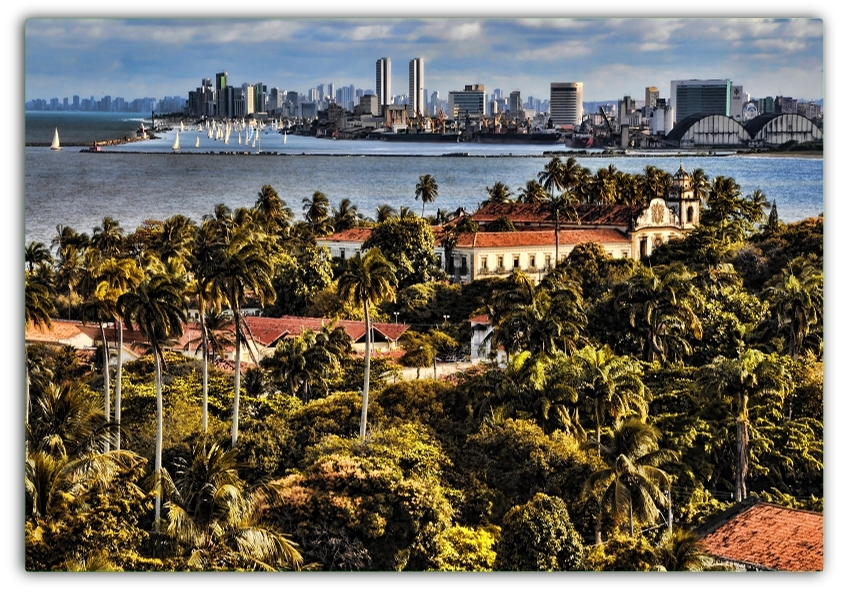
Fire: no
Smoke: no